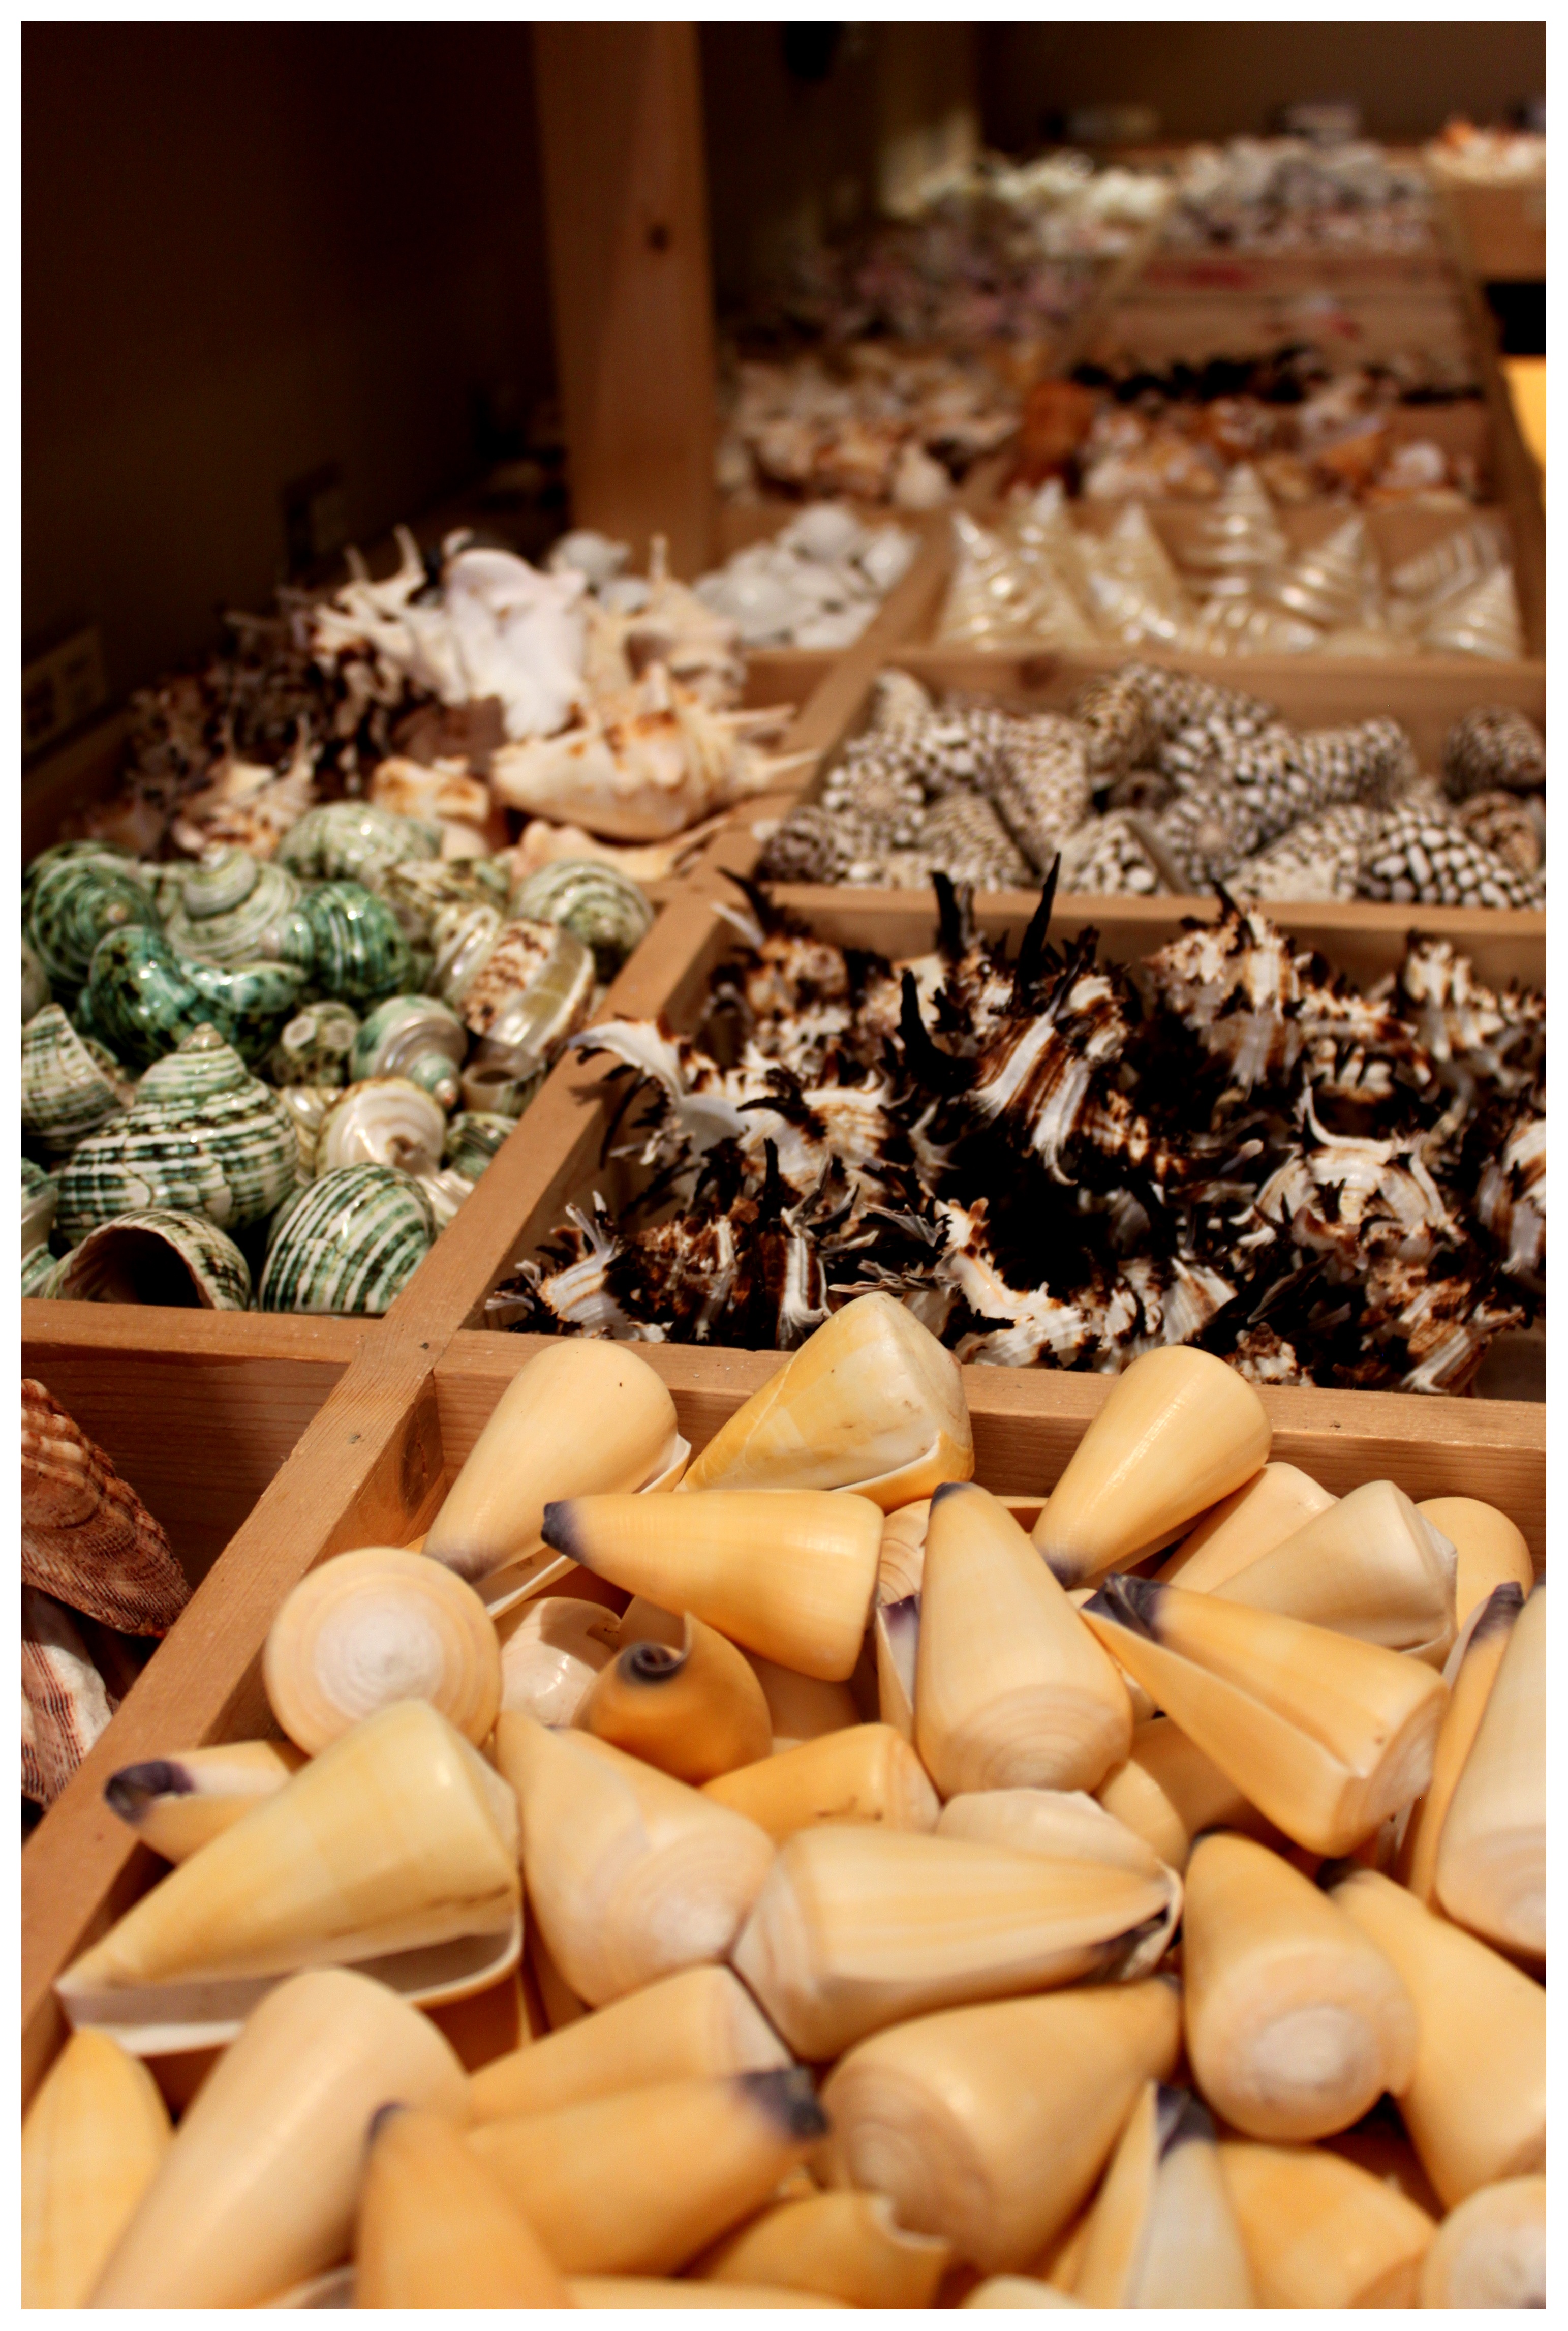
orange, food, collection, produce, baking, dessert, diversity, crustaceans, cockle, mussels, flavor